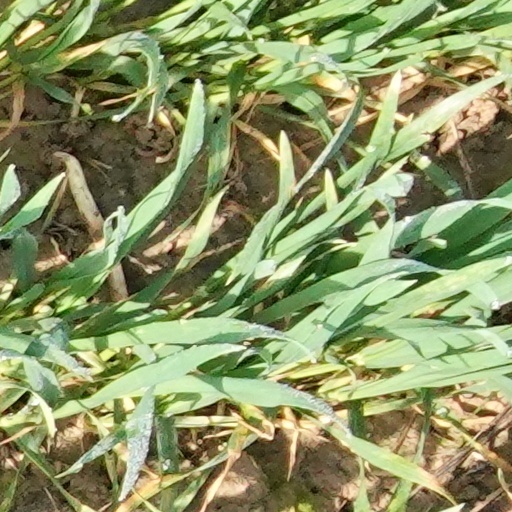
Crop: wheat